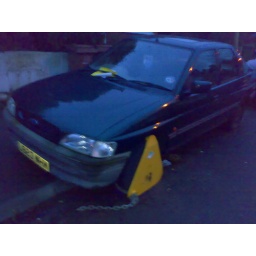
A car with out-of-date road tax clamped in Brinkley Road, Worcester Park, Surrey